Beck's Run School

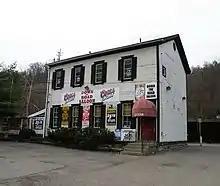

Beck's Run School (also known as Dower's Tavern) located at 1000 Becks Run Road in the Arlington Heights neighborhood of Pittsburgh, Pennsylvania, was built in 1899. This former two story and two room school house was used almost up until World War II. It later became known as Dower's Tavern (currently "Down the Road Saloon"). It was added to the List of City of Pittsburgh historic designations on September 28, 1987.